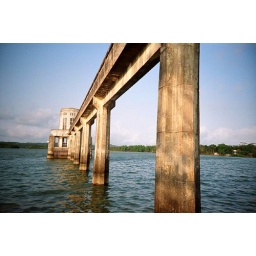
An old lighthouse at Caliraya Lake (a man-made lake in Laguna). Camera used: Lomo LCA